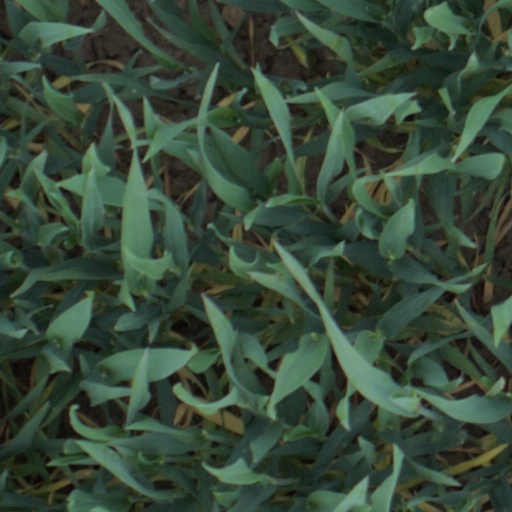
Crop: wheat